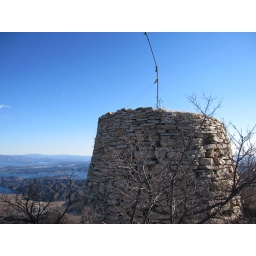
That white spec in the sky to left of the top of the tower is the Moon.